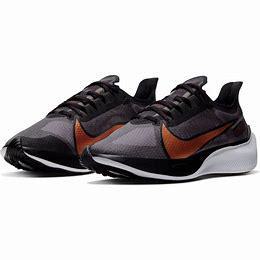
Brand: Nike
Model: Zoom Gravity